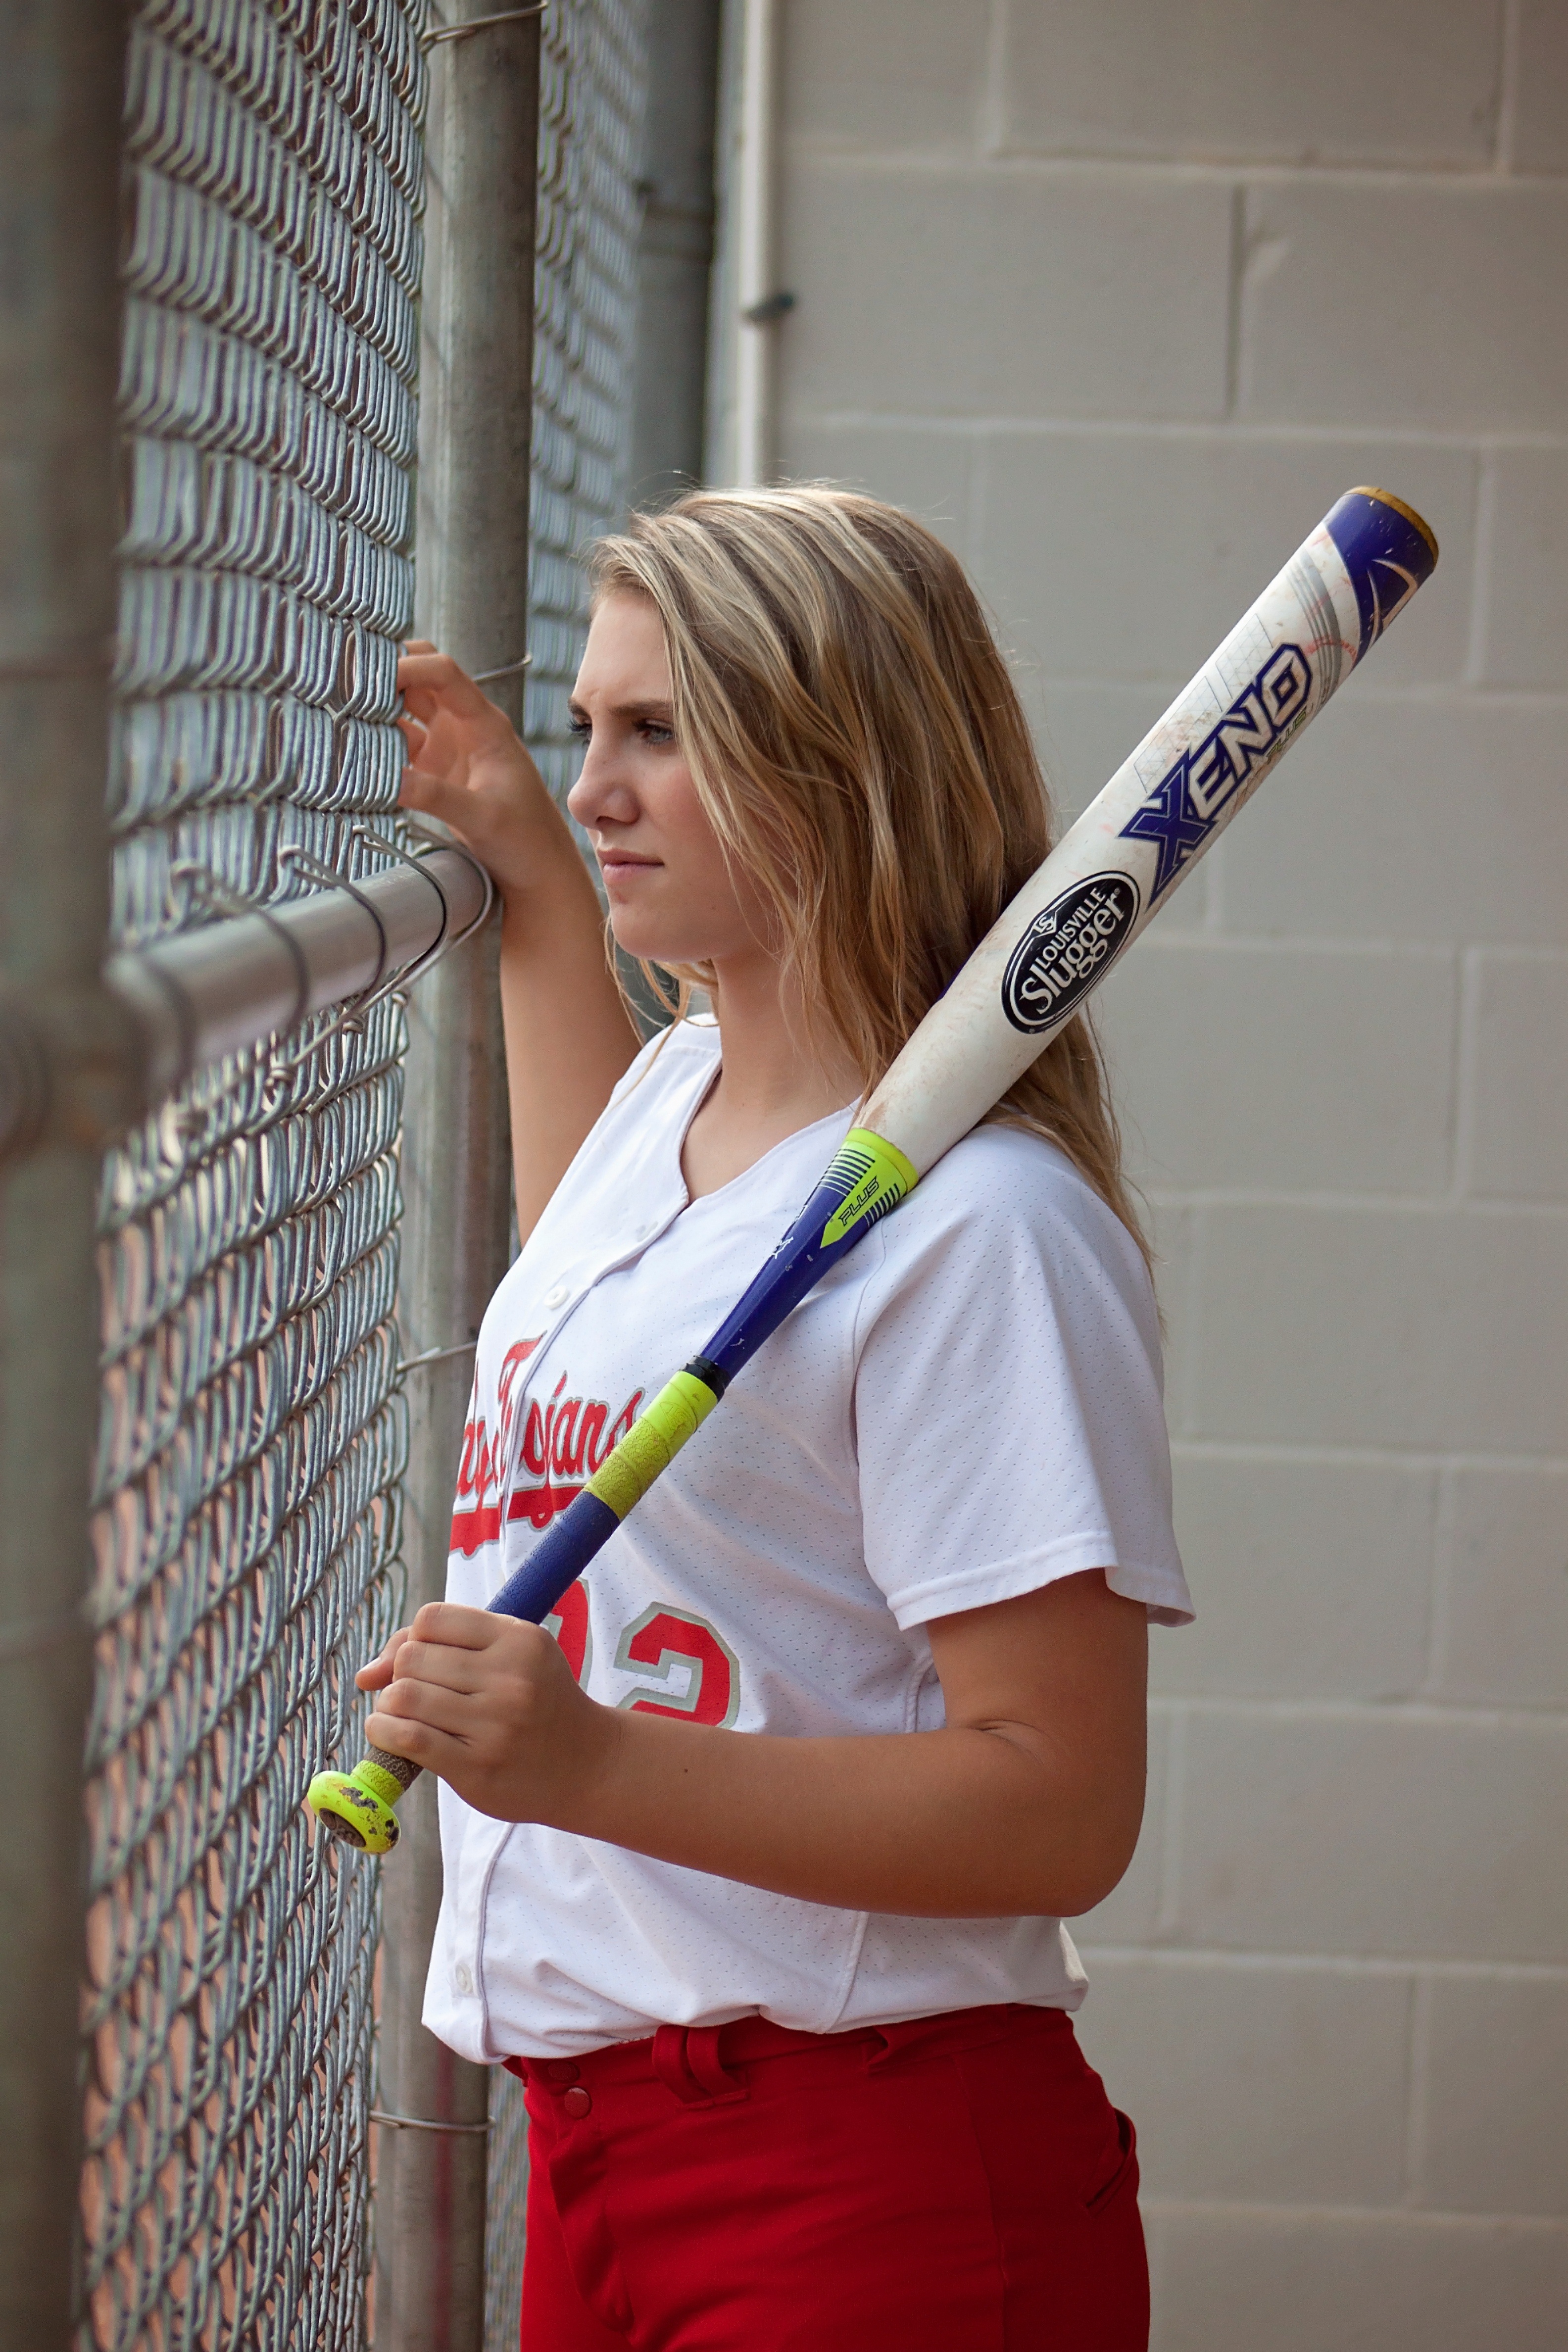
person, girl, sport, looking, female, young, youth, clothing, player, activity, cosplay, uniform, bat, costume, teen, athlete, hitter